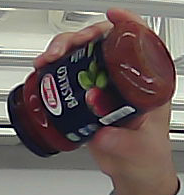
Product: barilla_pomodoro